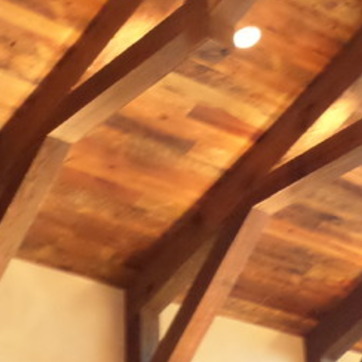
Material: wood